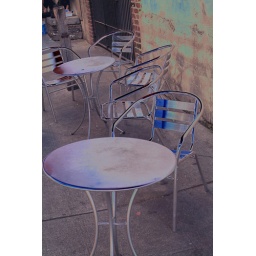
Metal tables and chairs solarized in Post Alley near Pike Place Market Seattle, WA  USA